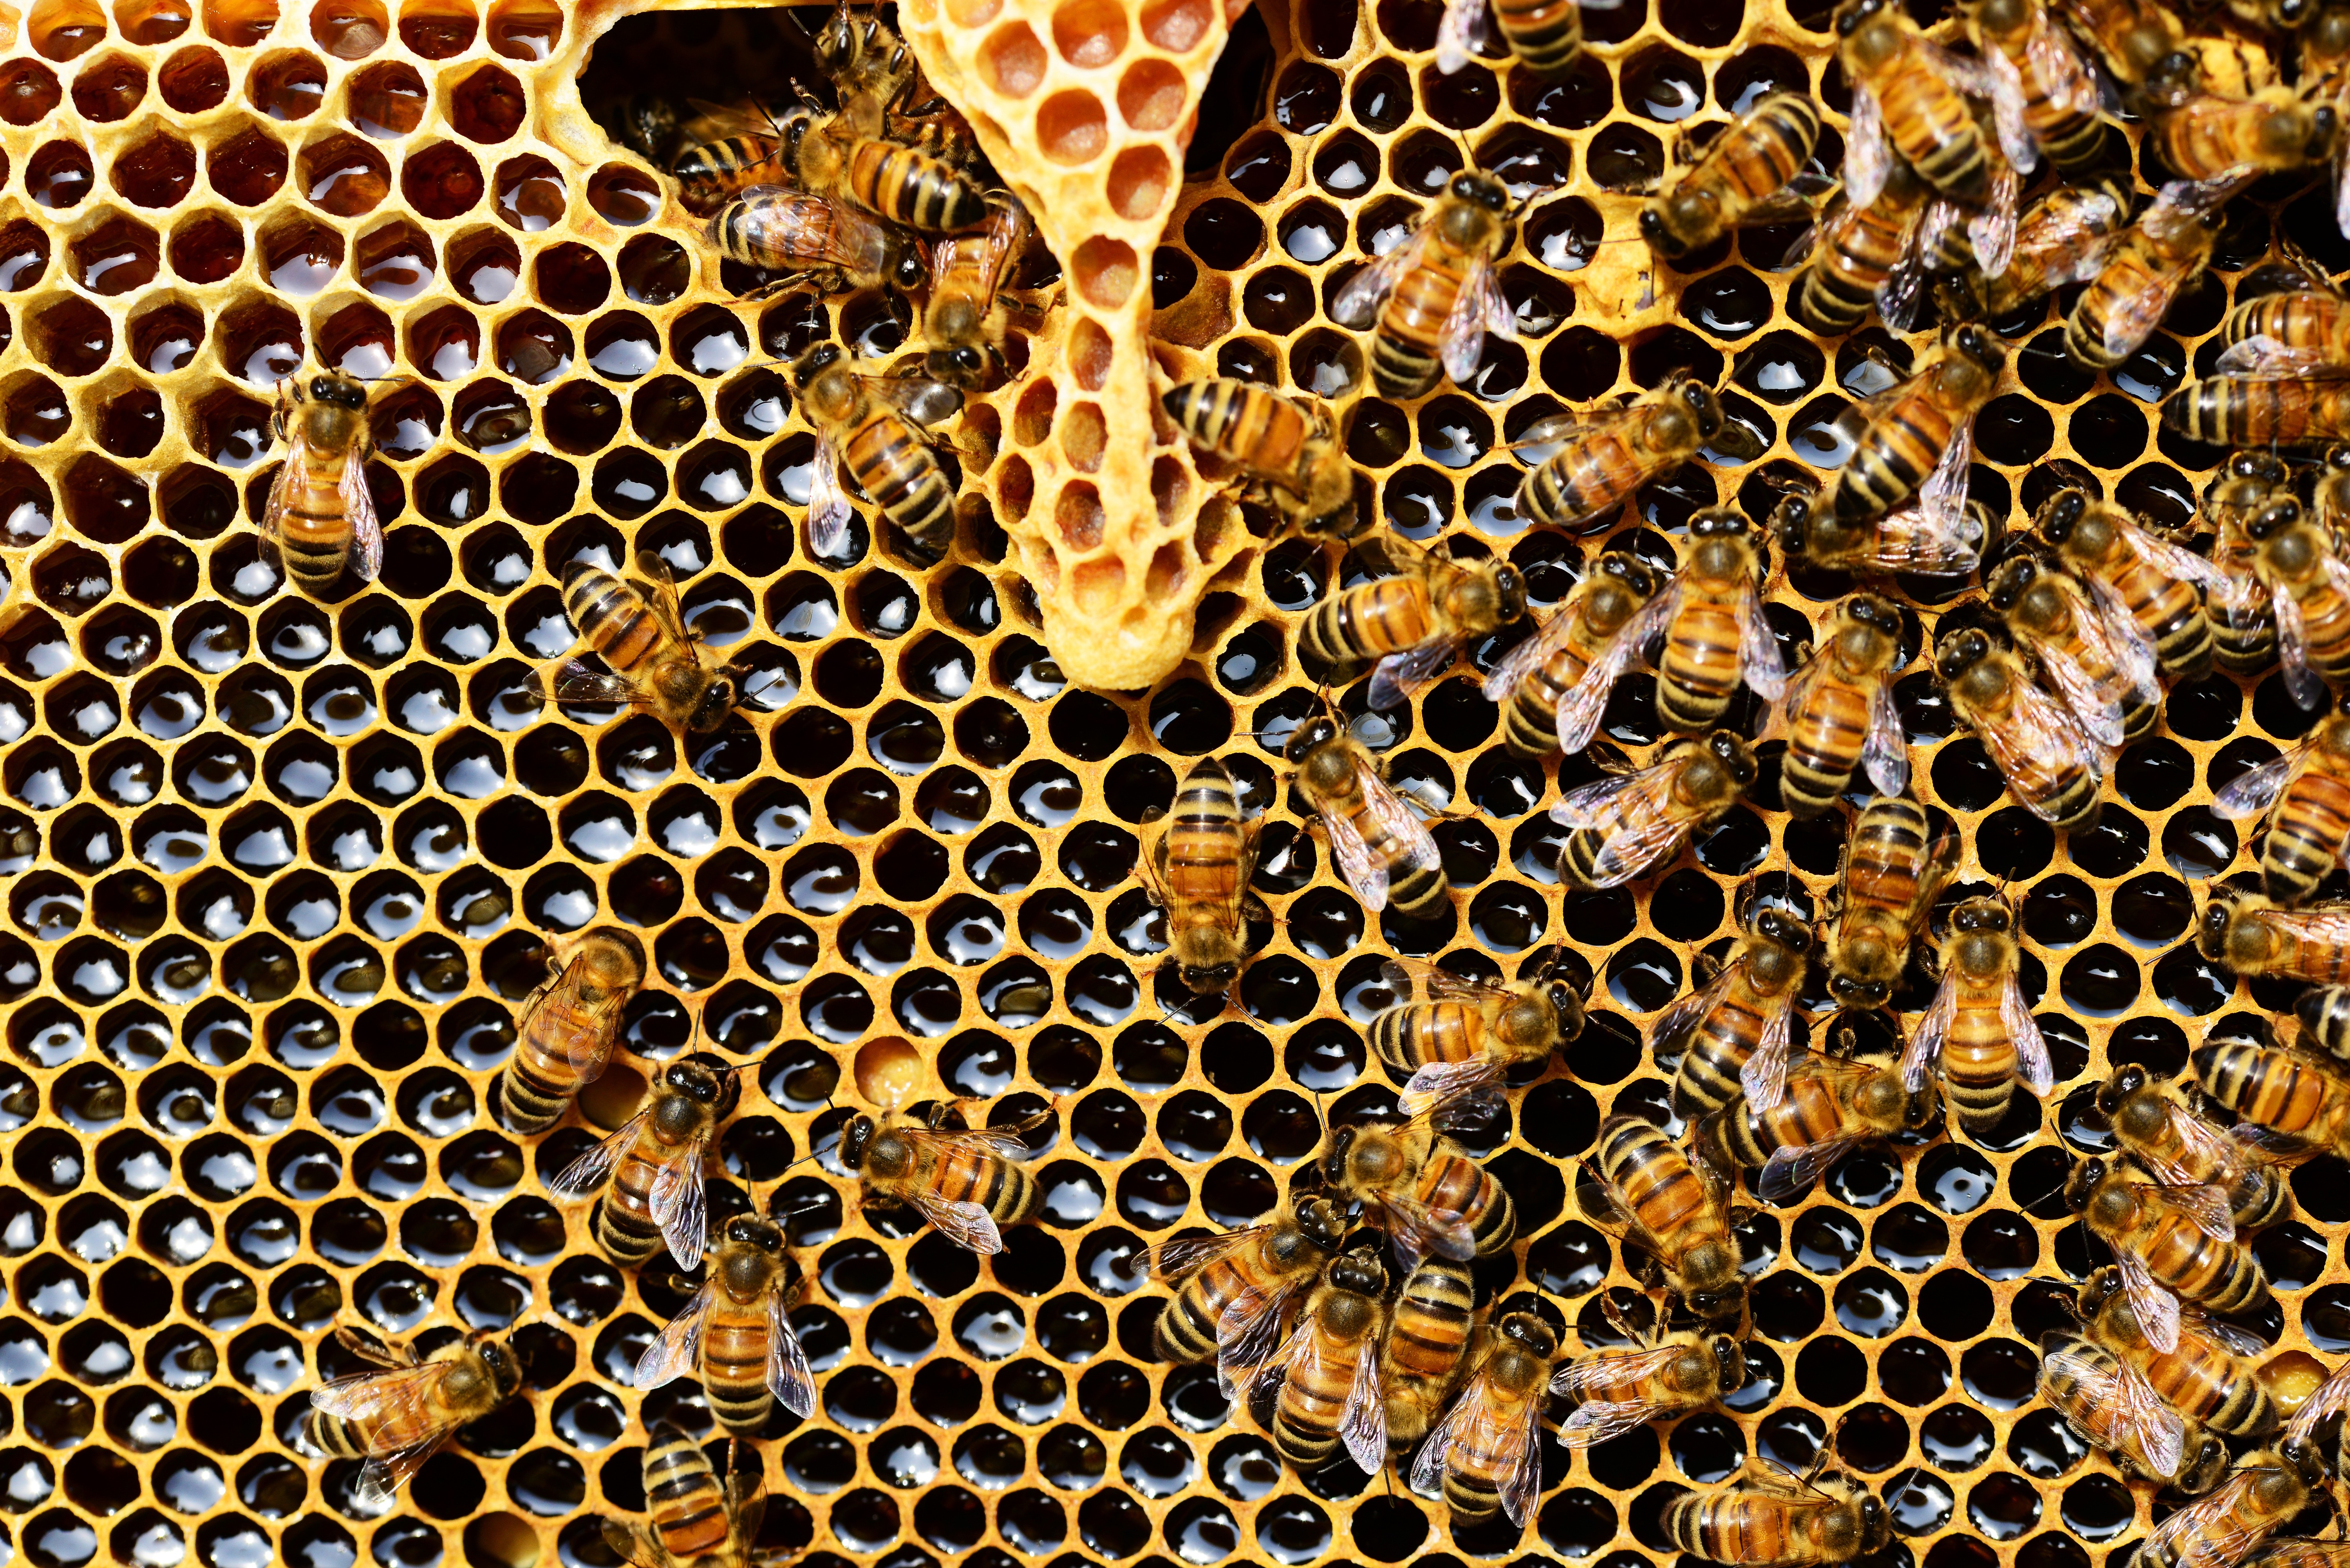
pattern, pollen, insect, fauna, invertebrate, close up, hive, design, bee, detail, honeycomb, beehive, combs, honey bee, pollinator, apis mellifera, membrane winged insect, queen cup, new queen rearing compartment, buckfast bees